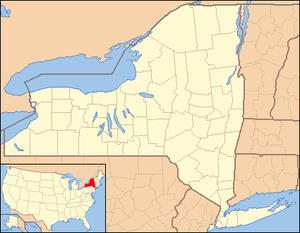
French Creek est une ville située dans le comté de Chautauqua dans l'État de New York, aux États-Unis.
Dobbs Ferry est un village du comté de Westchester, dans la banlieue de New York, aux États-Unis, peuplé de 10 875 habitants au recensement des États-Unis de 2010.